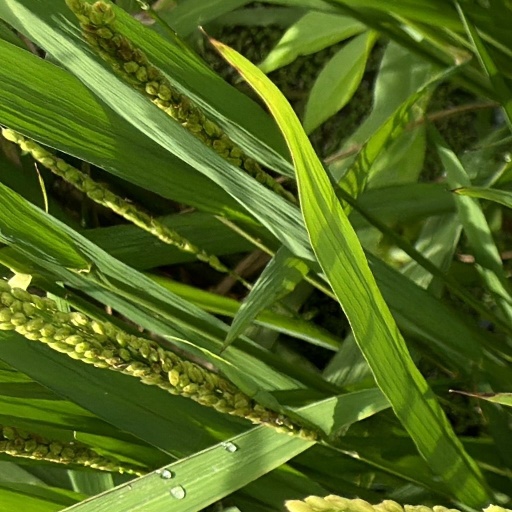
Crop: rice